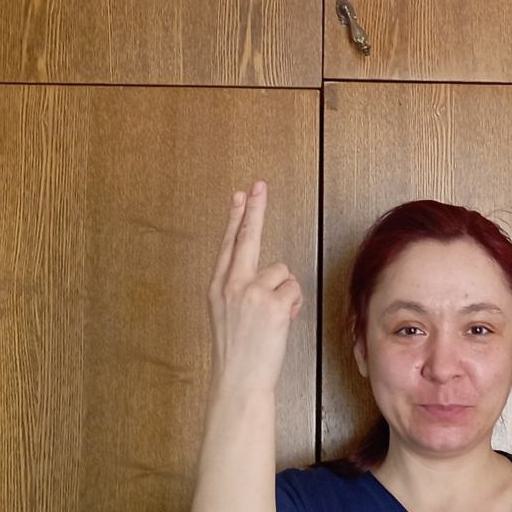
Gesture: two_up_inverted